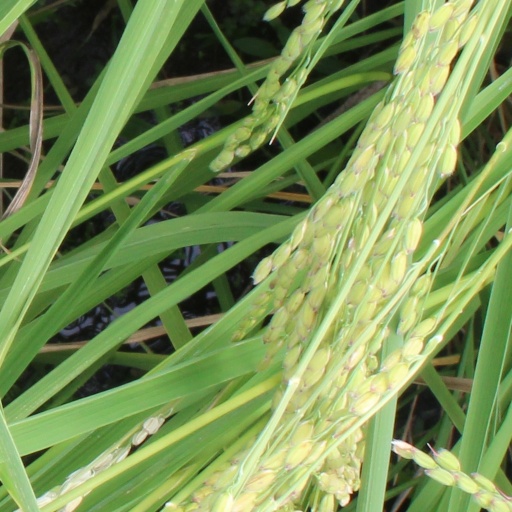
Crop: rice